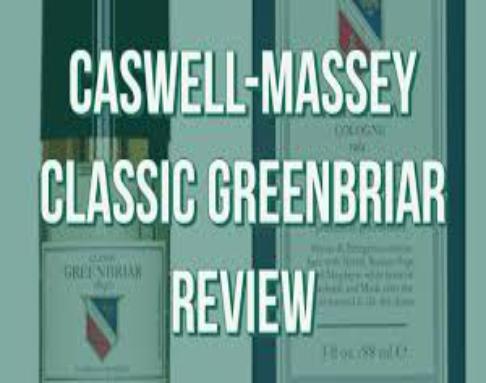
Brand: Caswell Massey
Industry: Necessities